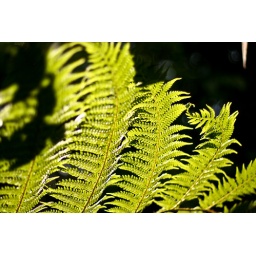
I have one fern plant thriving in its shade spot....beautiful and looking very exotic lately....more pixs later.